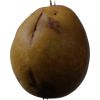
Label: Pear 3